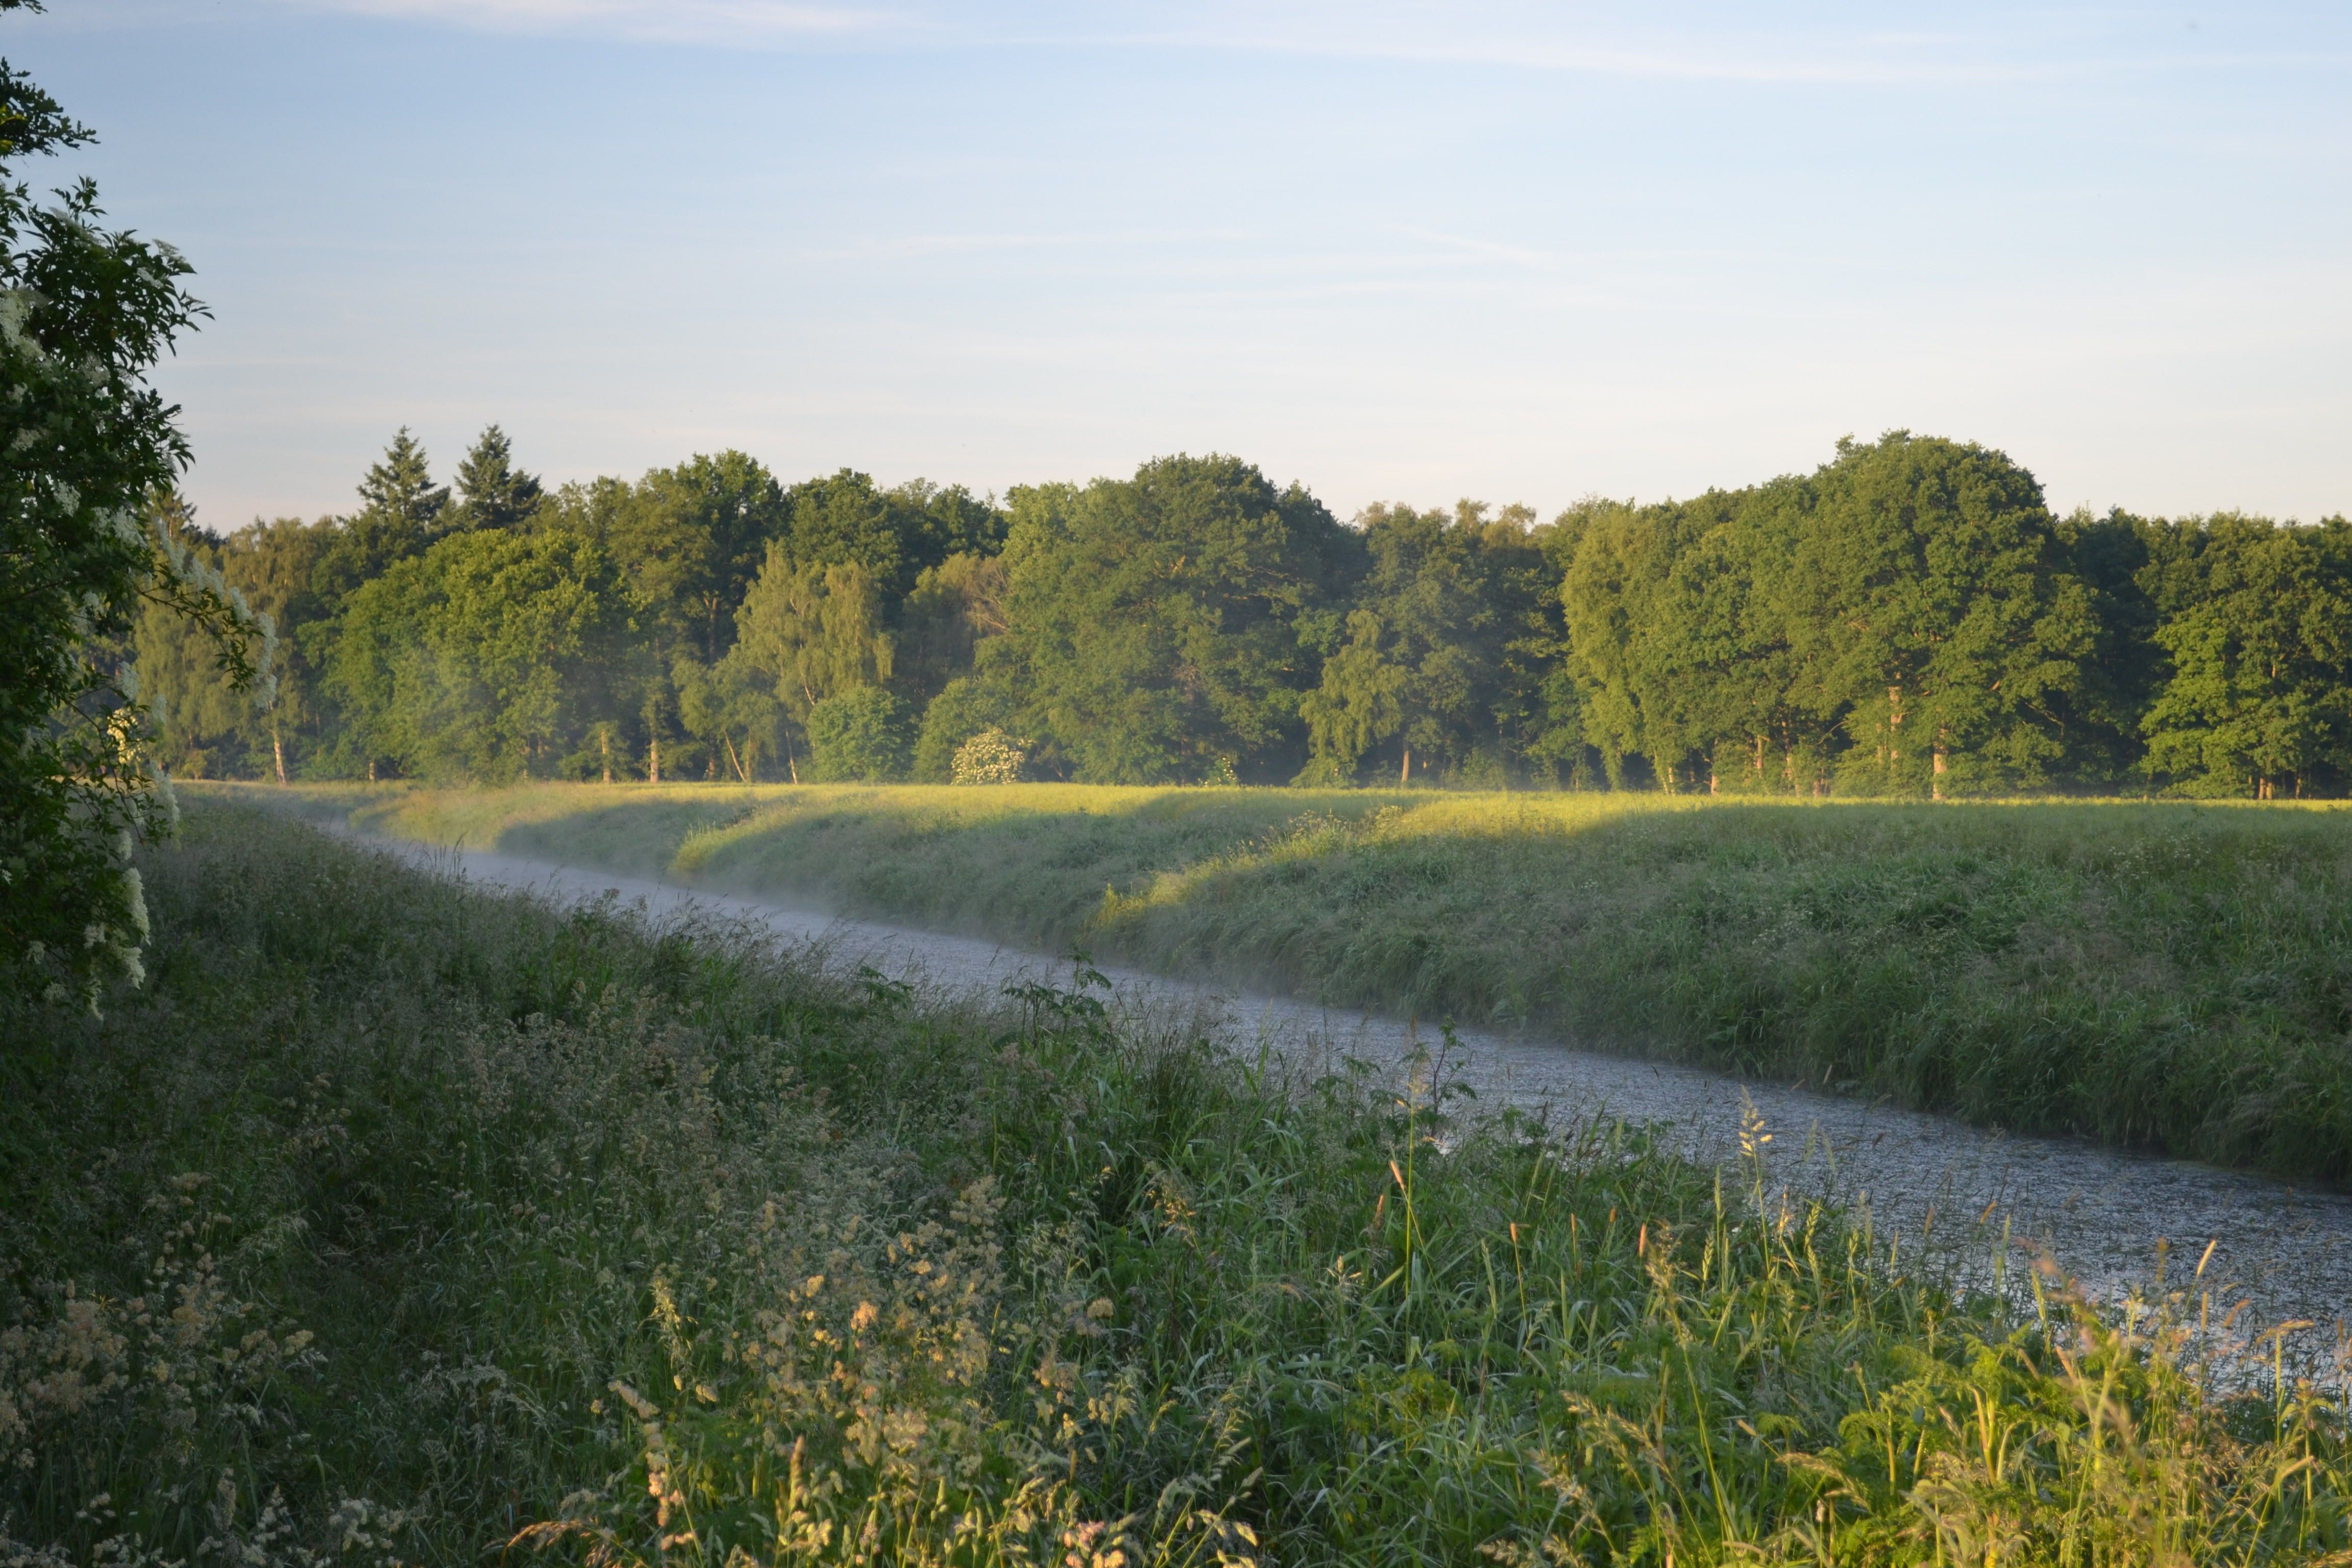
landscape, tree, water, nature, forest, grass, marsh, sun, sunrise, field, meadow, prairie, morning, hill, lake, river, pond, autumn, reservoir, waterway, skies, grassland, wetland, bog, floodplain, habitat, mood, ecosystem, morgenstimmung, morning light, rural area, good morning, natural environment, atmospheric phenomenon, grass family